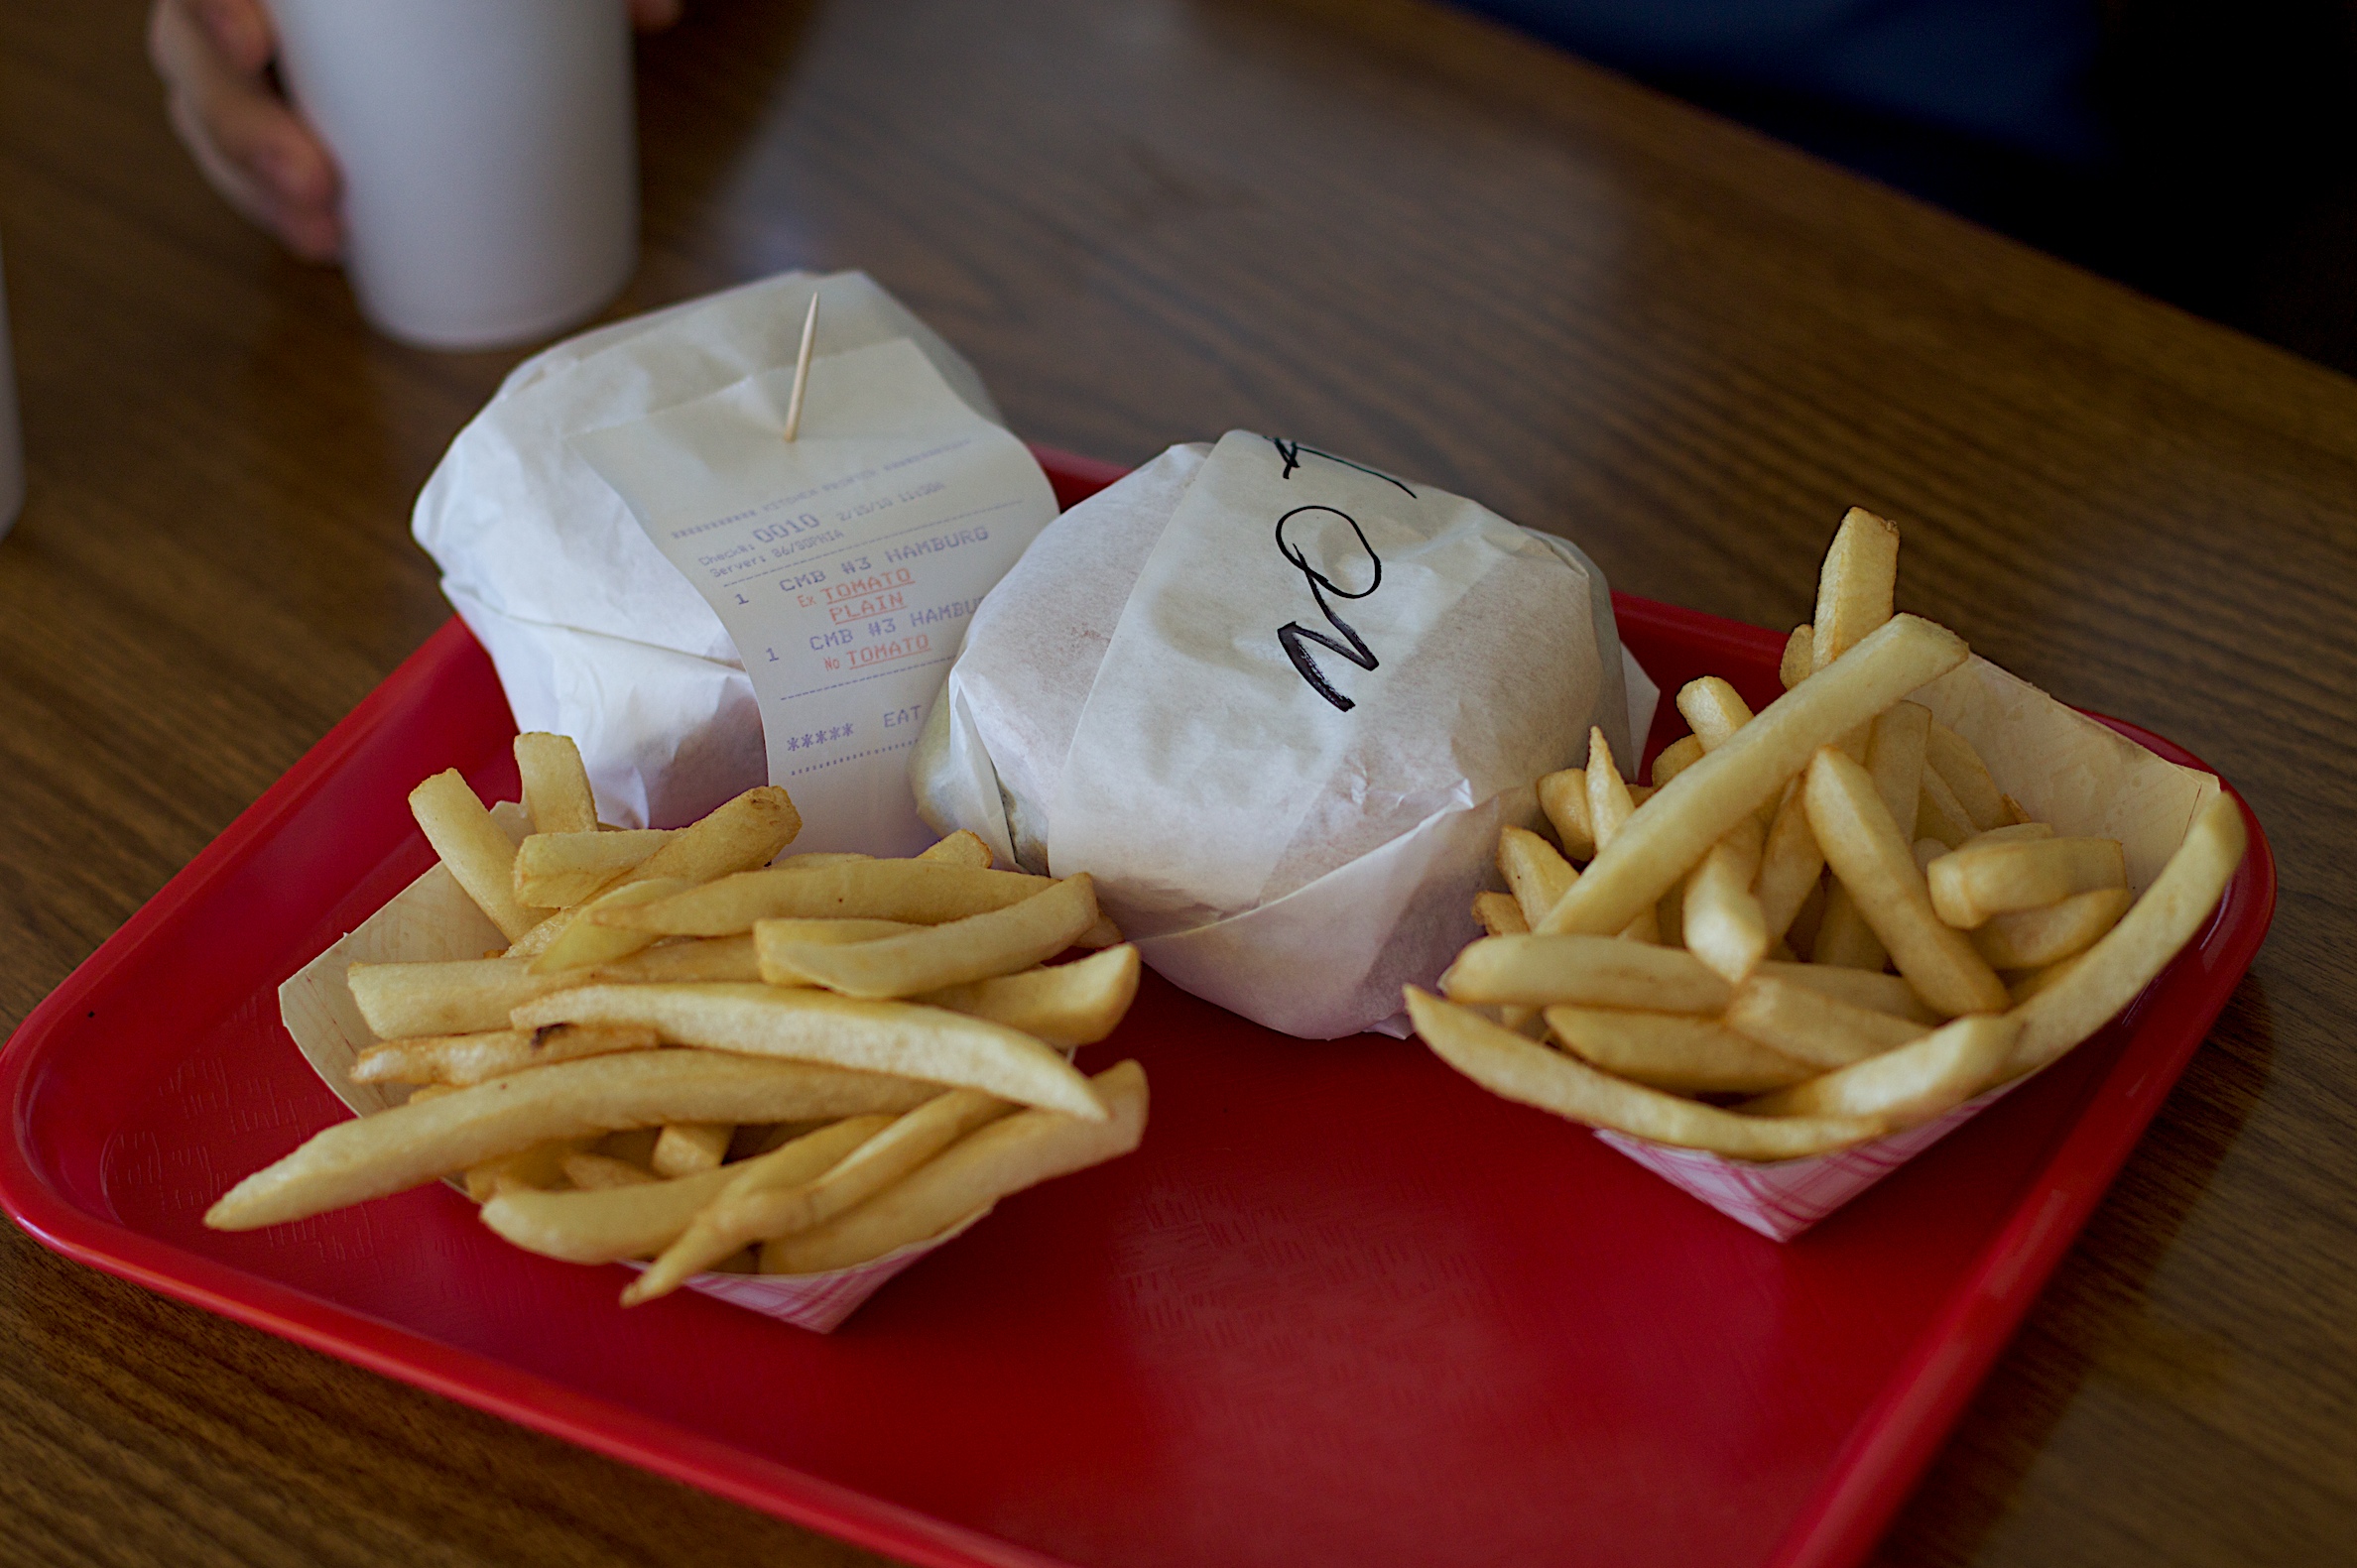
dish, meal, food, fast food, lunch, cuisine, texas, 5cardflickr, dailyshoot, waco, french fries, junk food, side dish